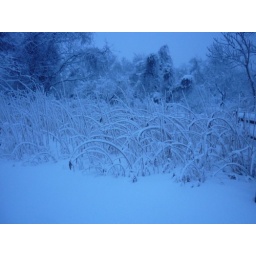
The thick grass that grows at the beach is seen here bent under the weight of the wet snow.